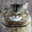
Label: cat